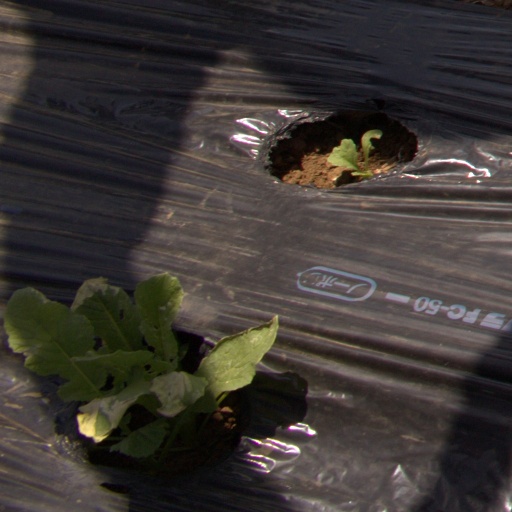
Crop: Jerusalem artichoke